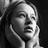
Emotion: sad